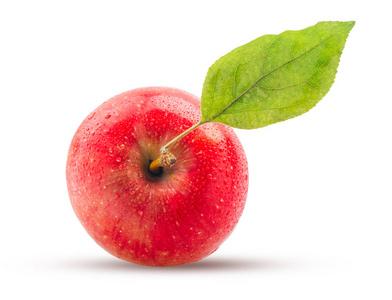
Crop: apple
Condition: healthy